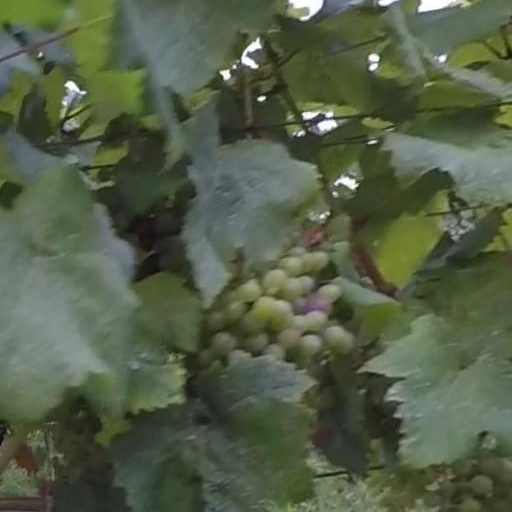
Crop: grape